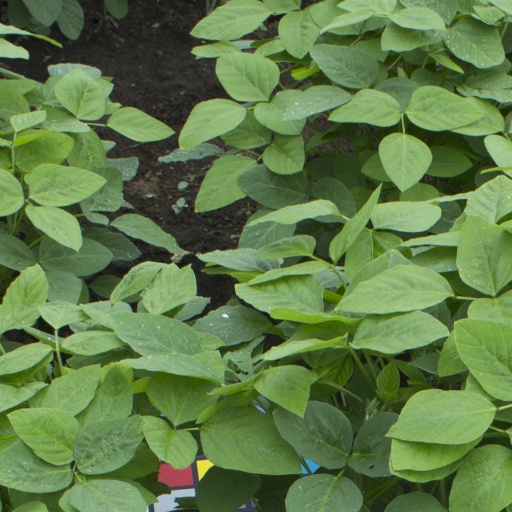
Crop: soybean